Frank Mayborn

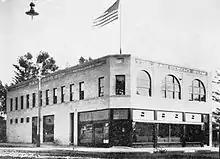
The San Diego Sun newspaper in 1908-1935

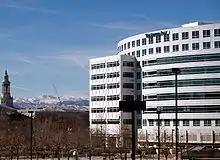
Denver Post newspaper

Mayborn started working with newspapers when he was in high school as a stringer at Denver Post, part-time and summer worker at San Diego Sun and Dallas Dispatch, and as a correspondent in United Press before becoming a publisher. He bought a publishing company in 1929 known as Telegram Publishing company of Temple Daily Telegram together with his father and brother in Temple, acquired the Sherman Democrat in 1945 before moving on in 1952 to purchase the Killeen Herald in 1959, and owned the Taylor Daily Press company.